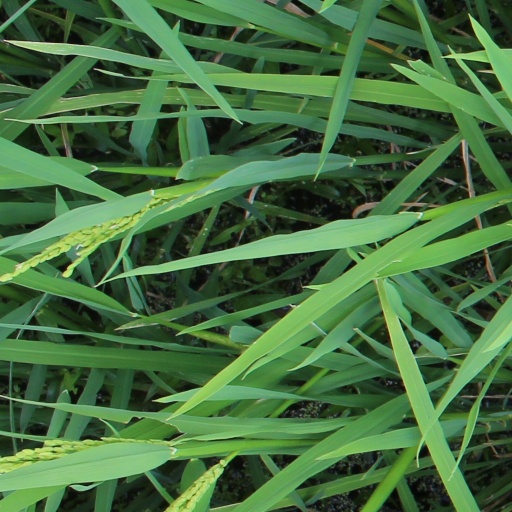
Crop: rice